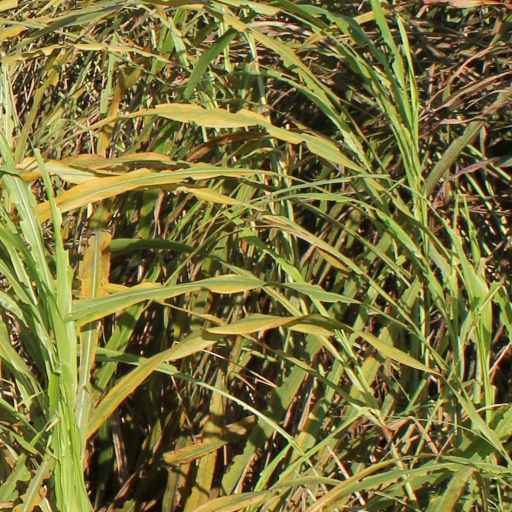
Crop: sorghum